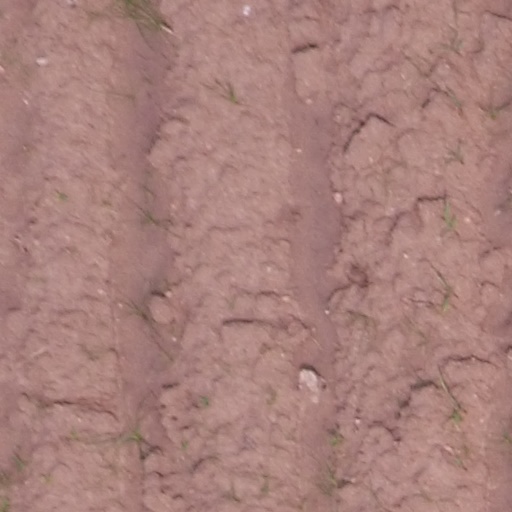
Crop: maize; corn